Türkengraben

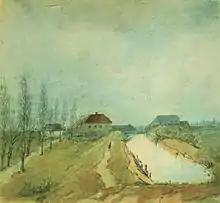
Türkengraben

Türkengraben is located in Maxvorstadt, Munich, Bavaria, Germany.